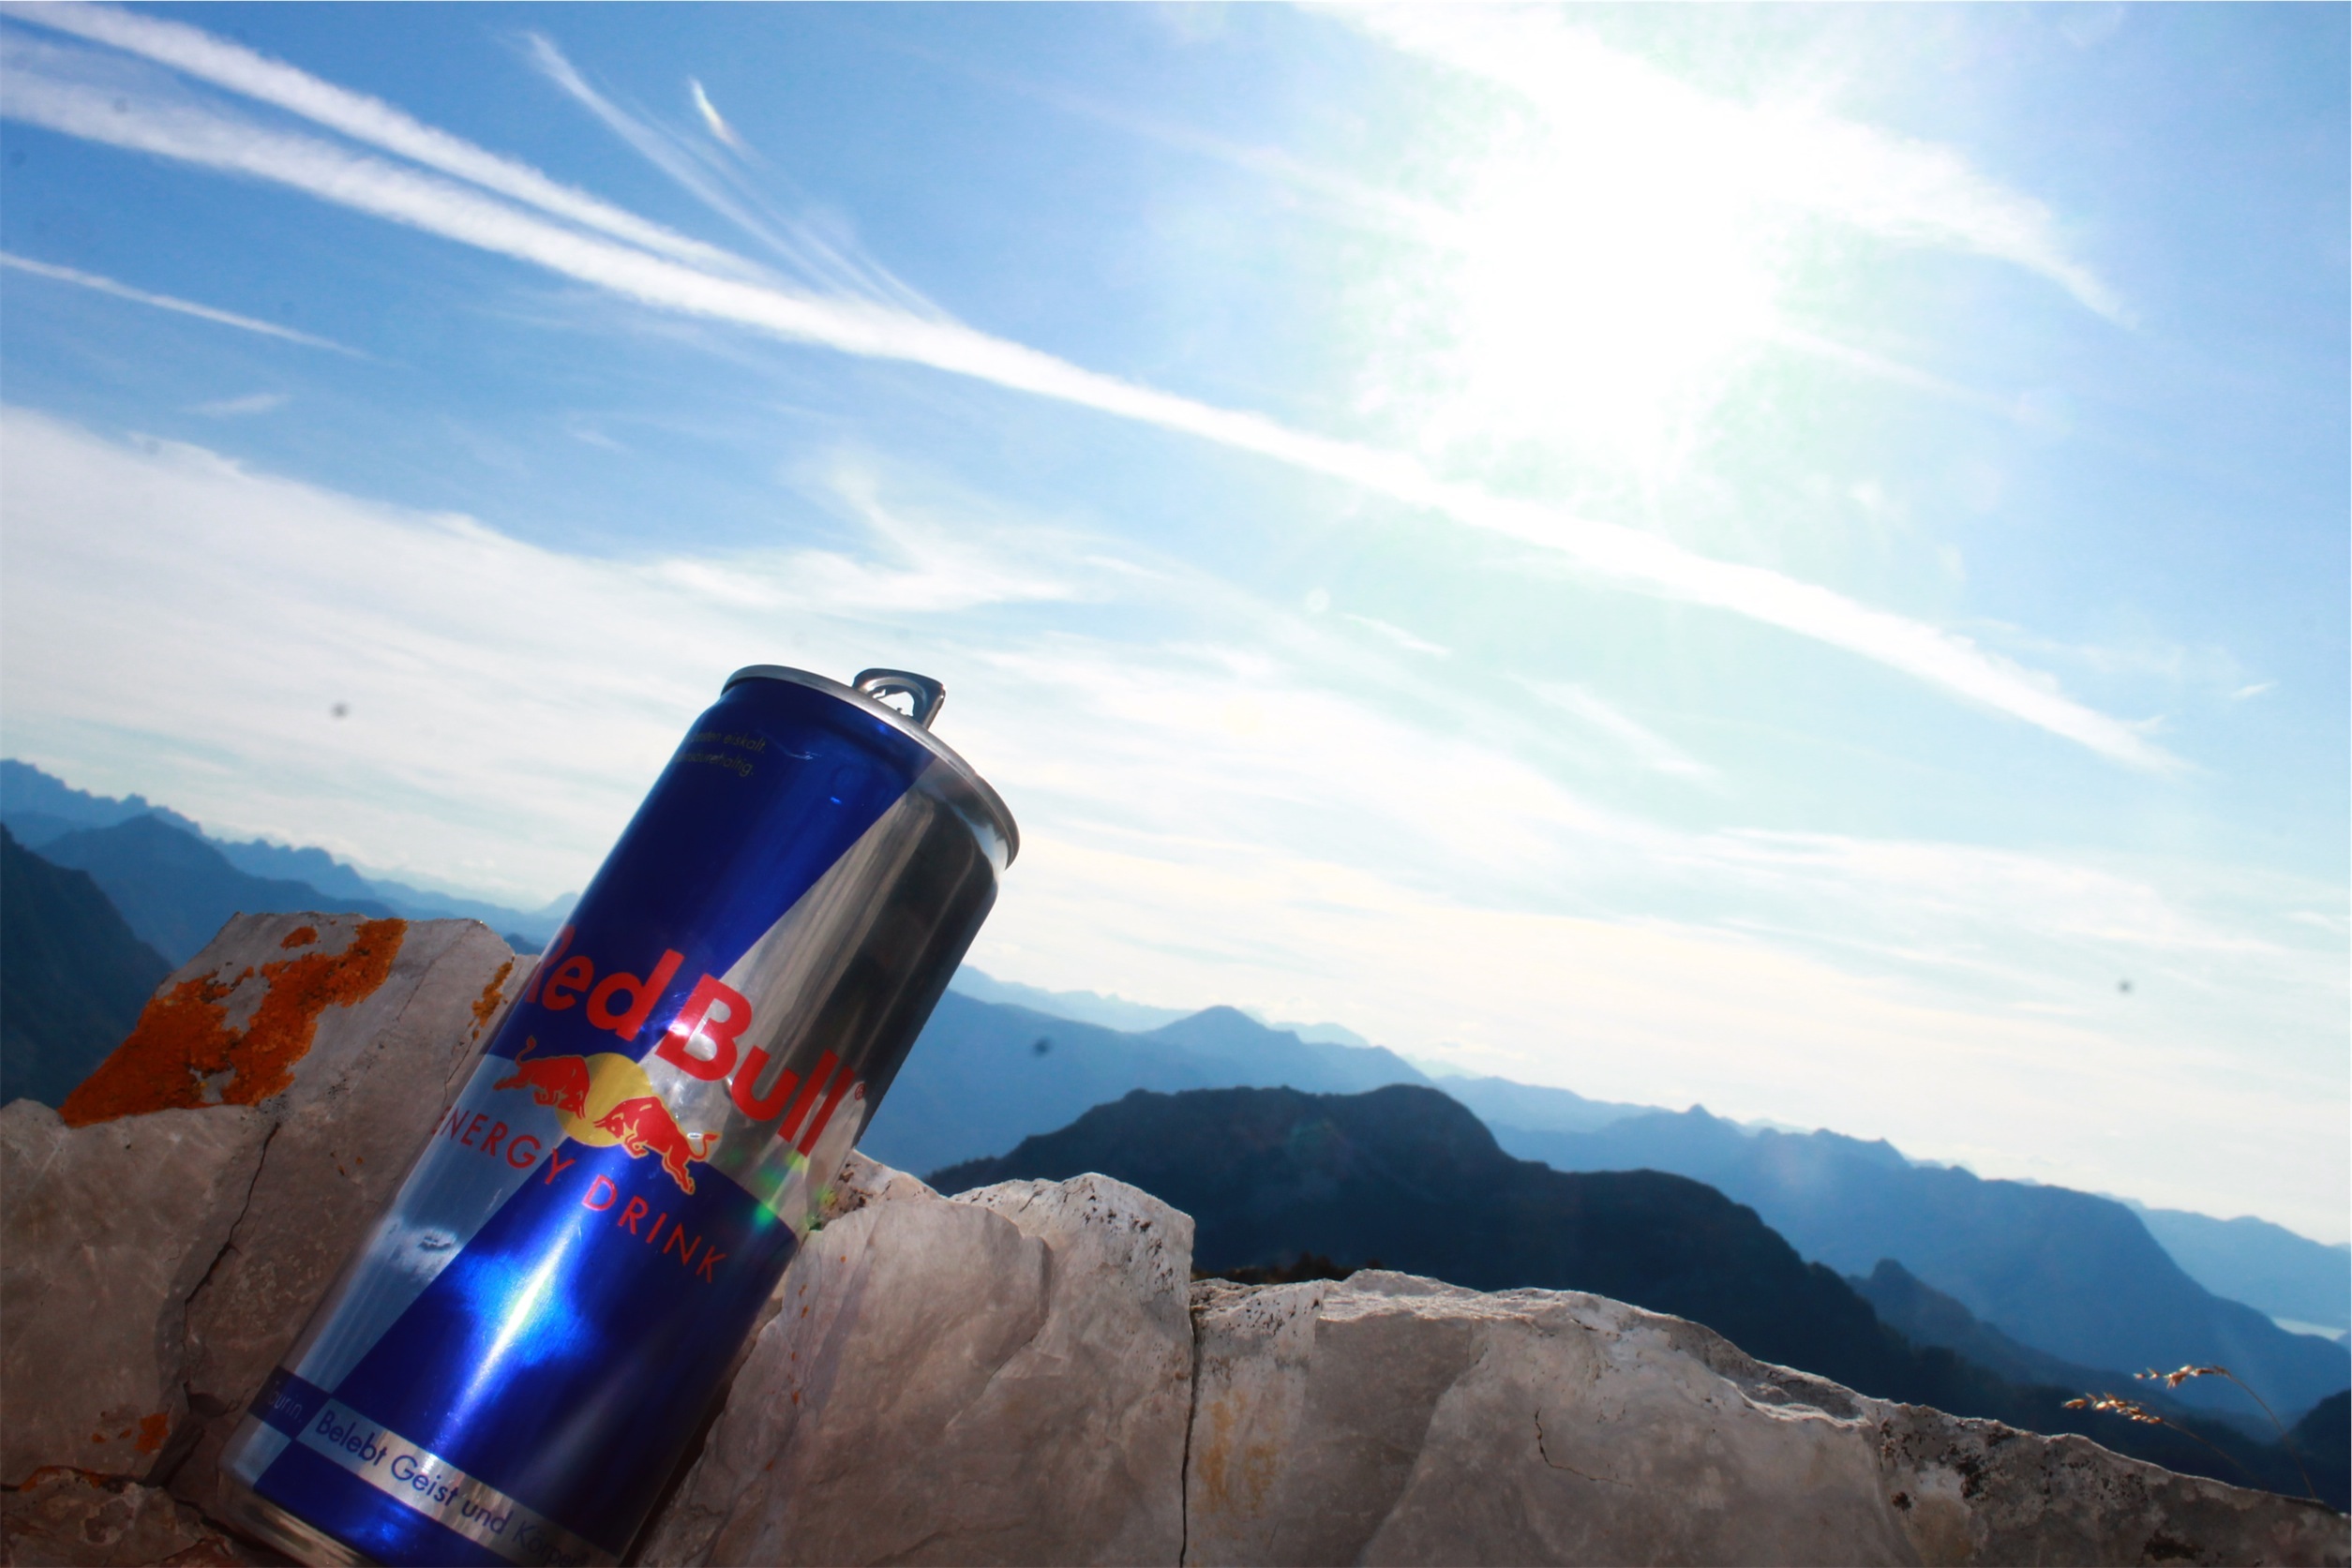
mountain, sky, sunshine, mountain range, blue, extreme sport, paragliding, sports, alps, redbull, freeride, parachuting, air sports, energy drink, atmosphere of earth, mountainous landforms